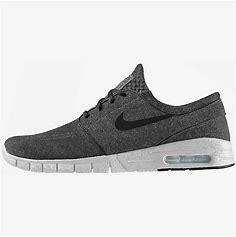
Brand: Nike
Model: SB Stefan Janoski Max